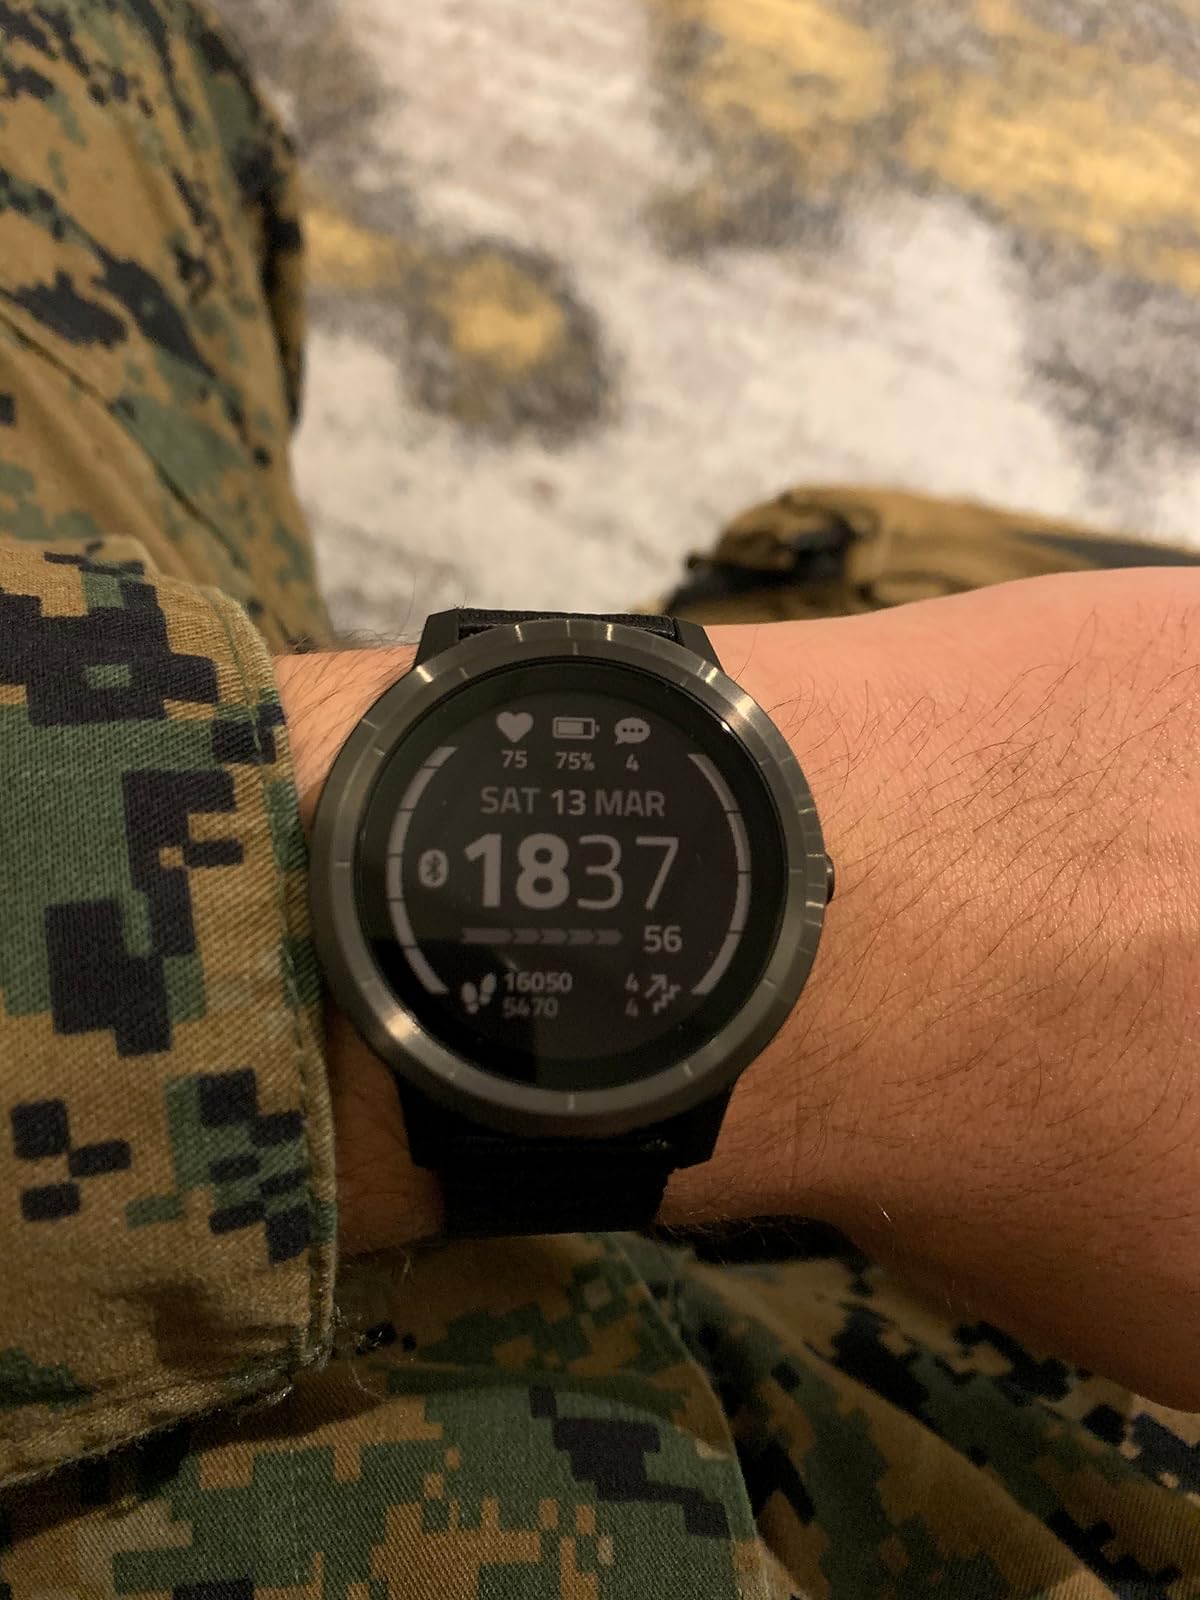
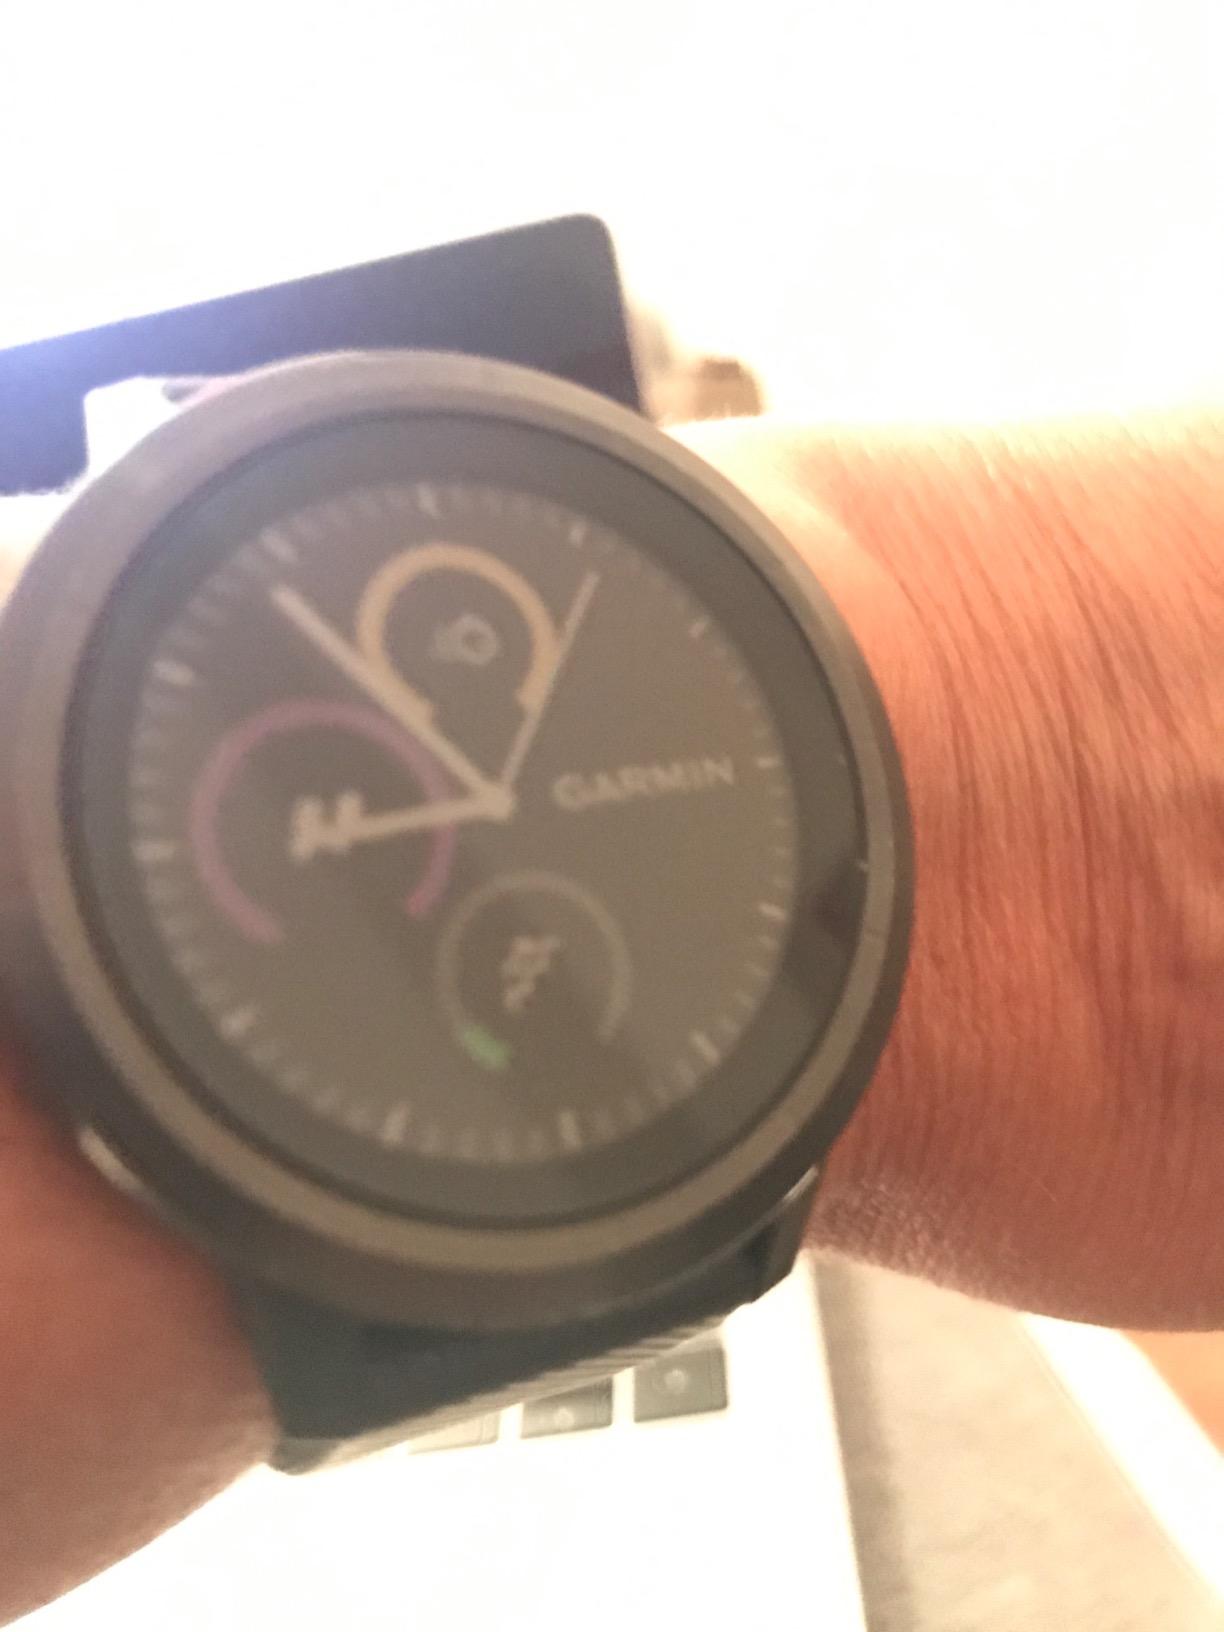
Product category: smartwatch
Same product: yes